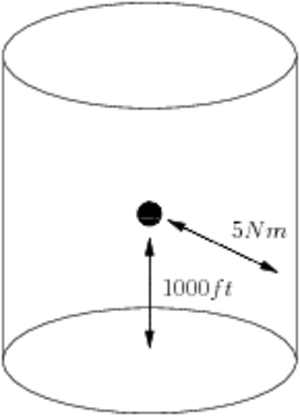
Cylindre représentant une séparation verticale et horizontale en ATC.